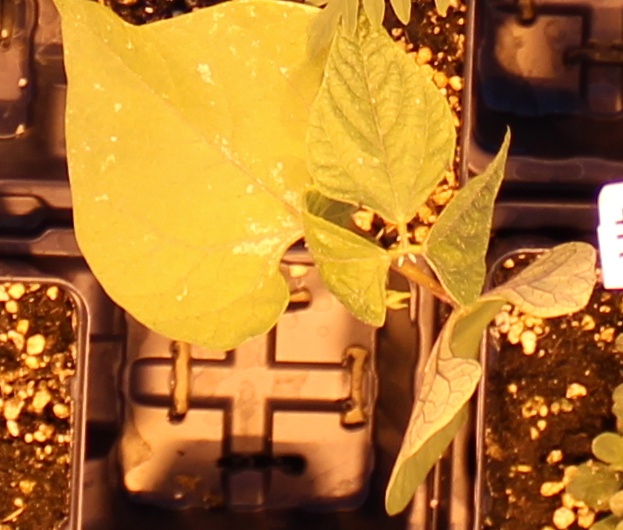
Label: Blackbean